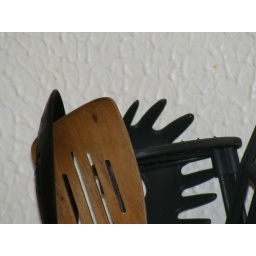
Some stuff which stands in a pot in my kitchen